Beyers Naudé Square

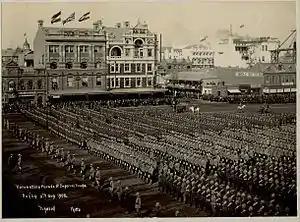
Coronation Parade of Imperial troops in 1902 in "Market Square"

Market square was formed soon after the gold rush in Johannesburg and later in 1913 the market was moved to Newtown when the new building, now Museum Africa and the Market Theatre, was built. Over the years the Square was given several names including Market Square Gardens, City Hall Gardens, Library Gardens, and Harry Hofmeyr Gardens.